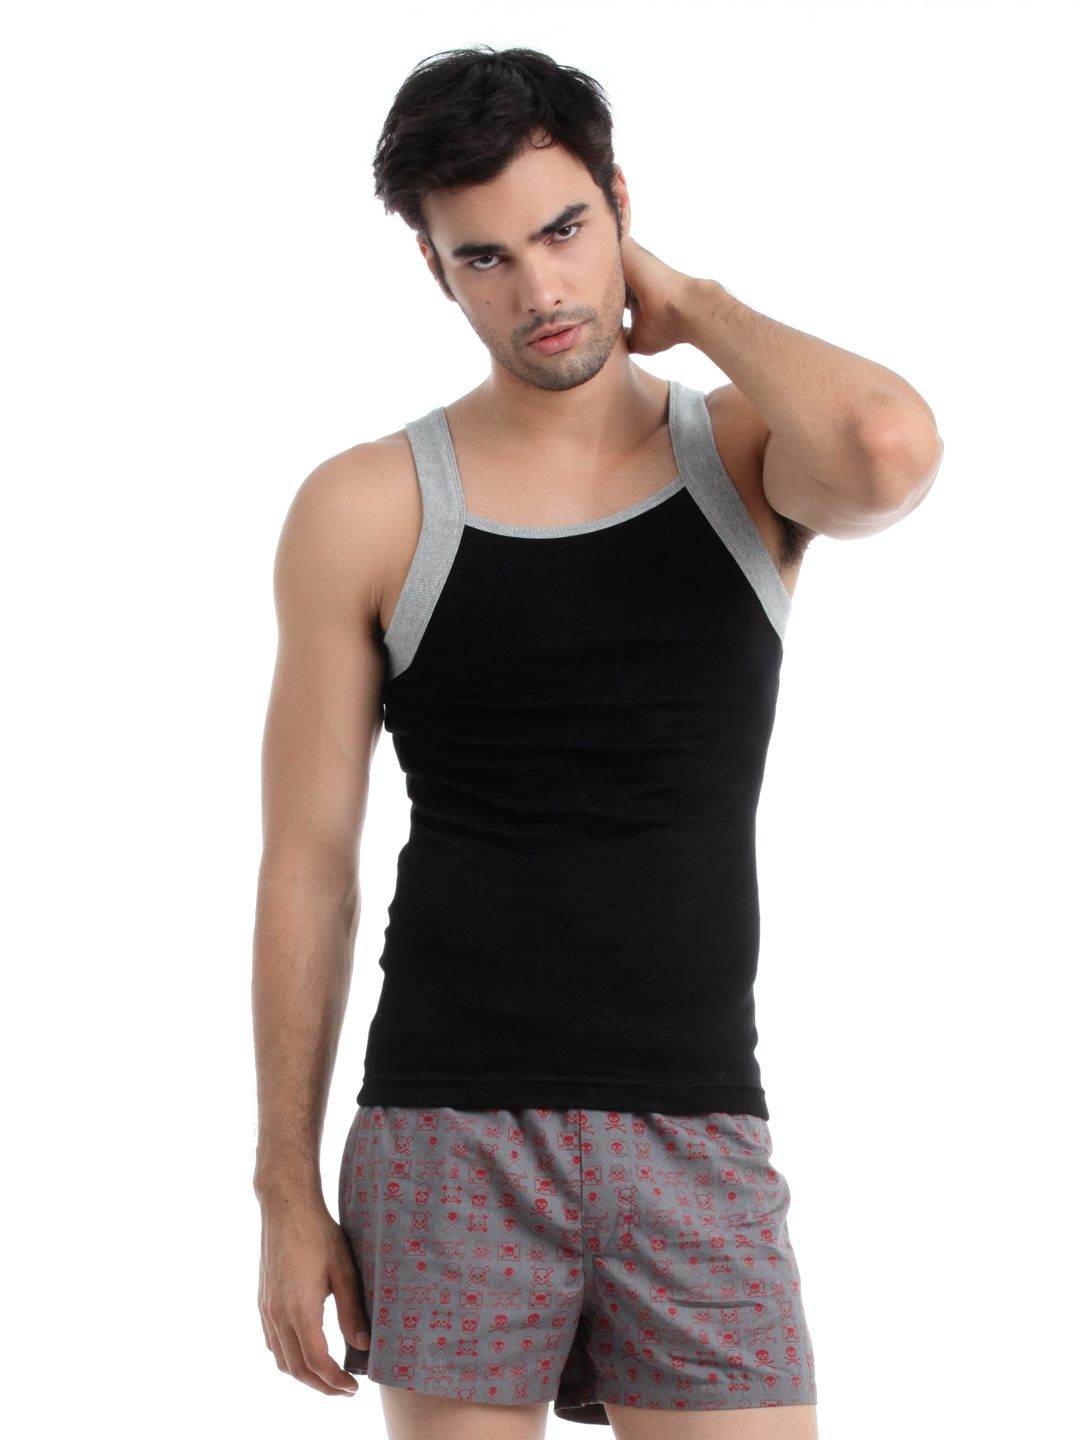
Chromozome Men Black Innerwear Vest
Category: Apparel / Innerwear / Innerwear Vests
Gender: Men
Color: Black
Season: Winter 2016
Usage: Casual